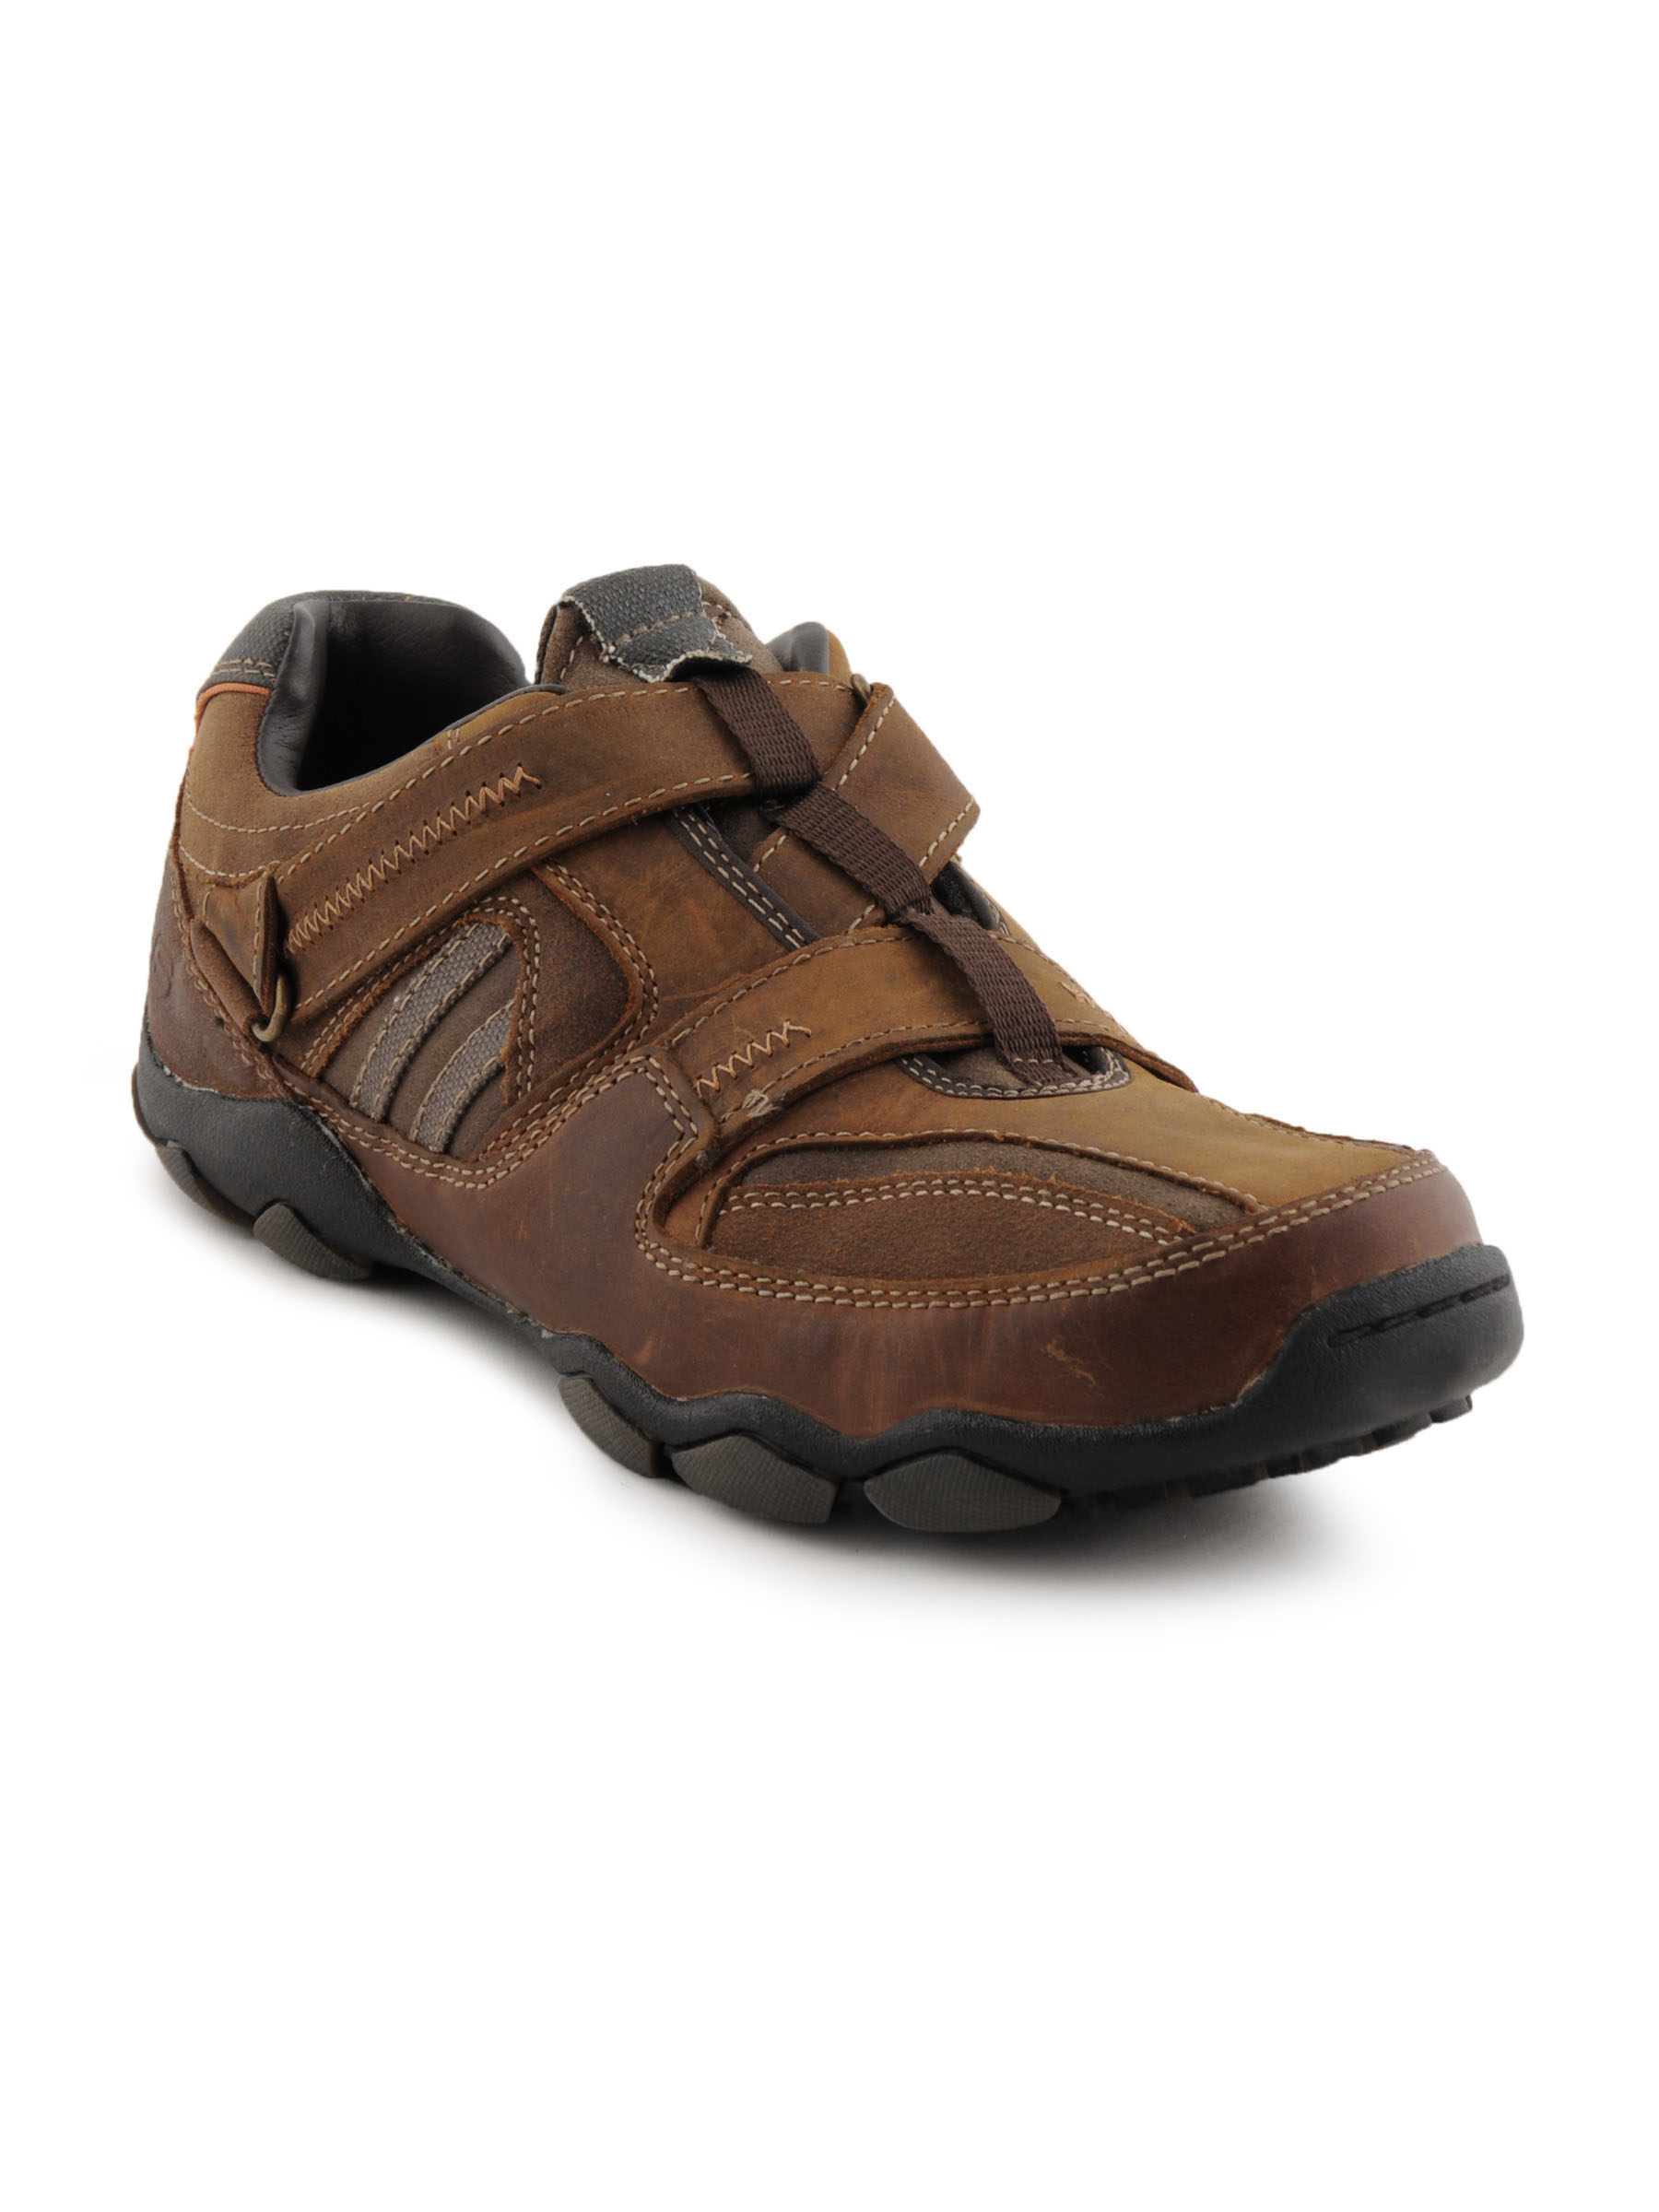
Skechers Men USA Brown Shoe
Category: Footwear / Shoes / Casual Shoes
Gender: Men
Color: Brown
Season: Fall 2011
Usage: Casual